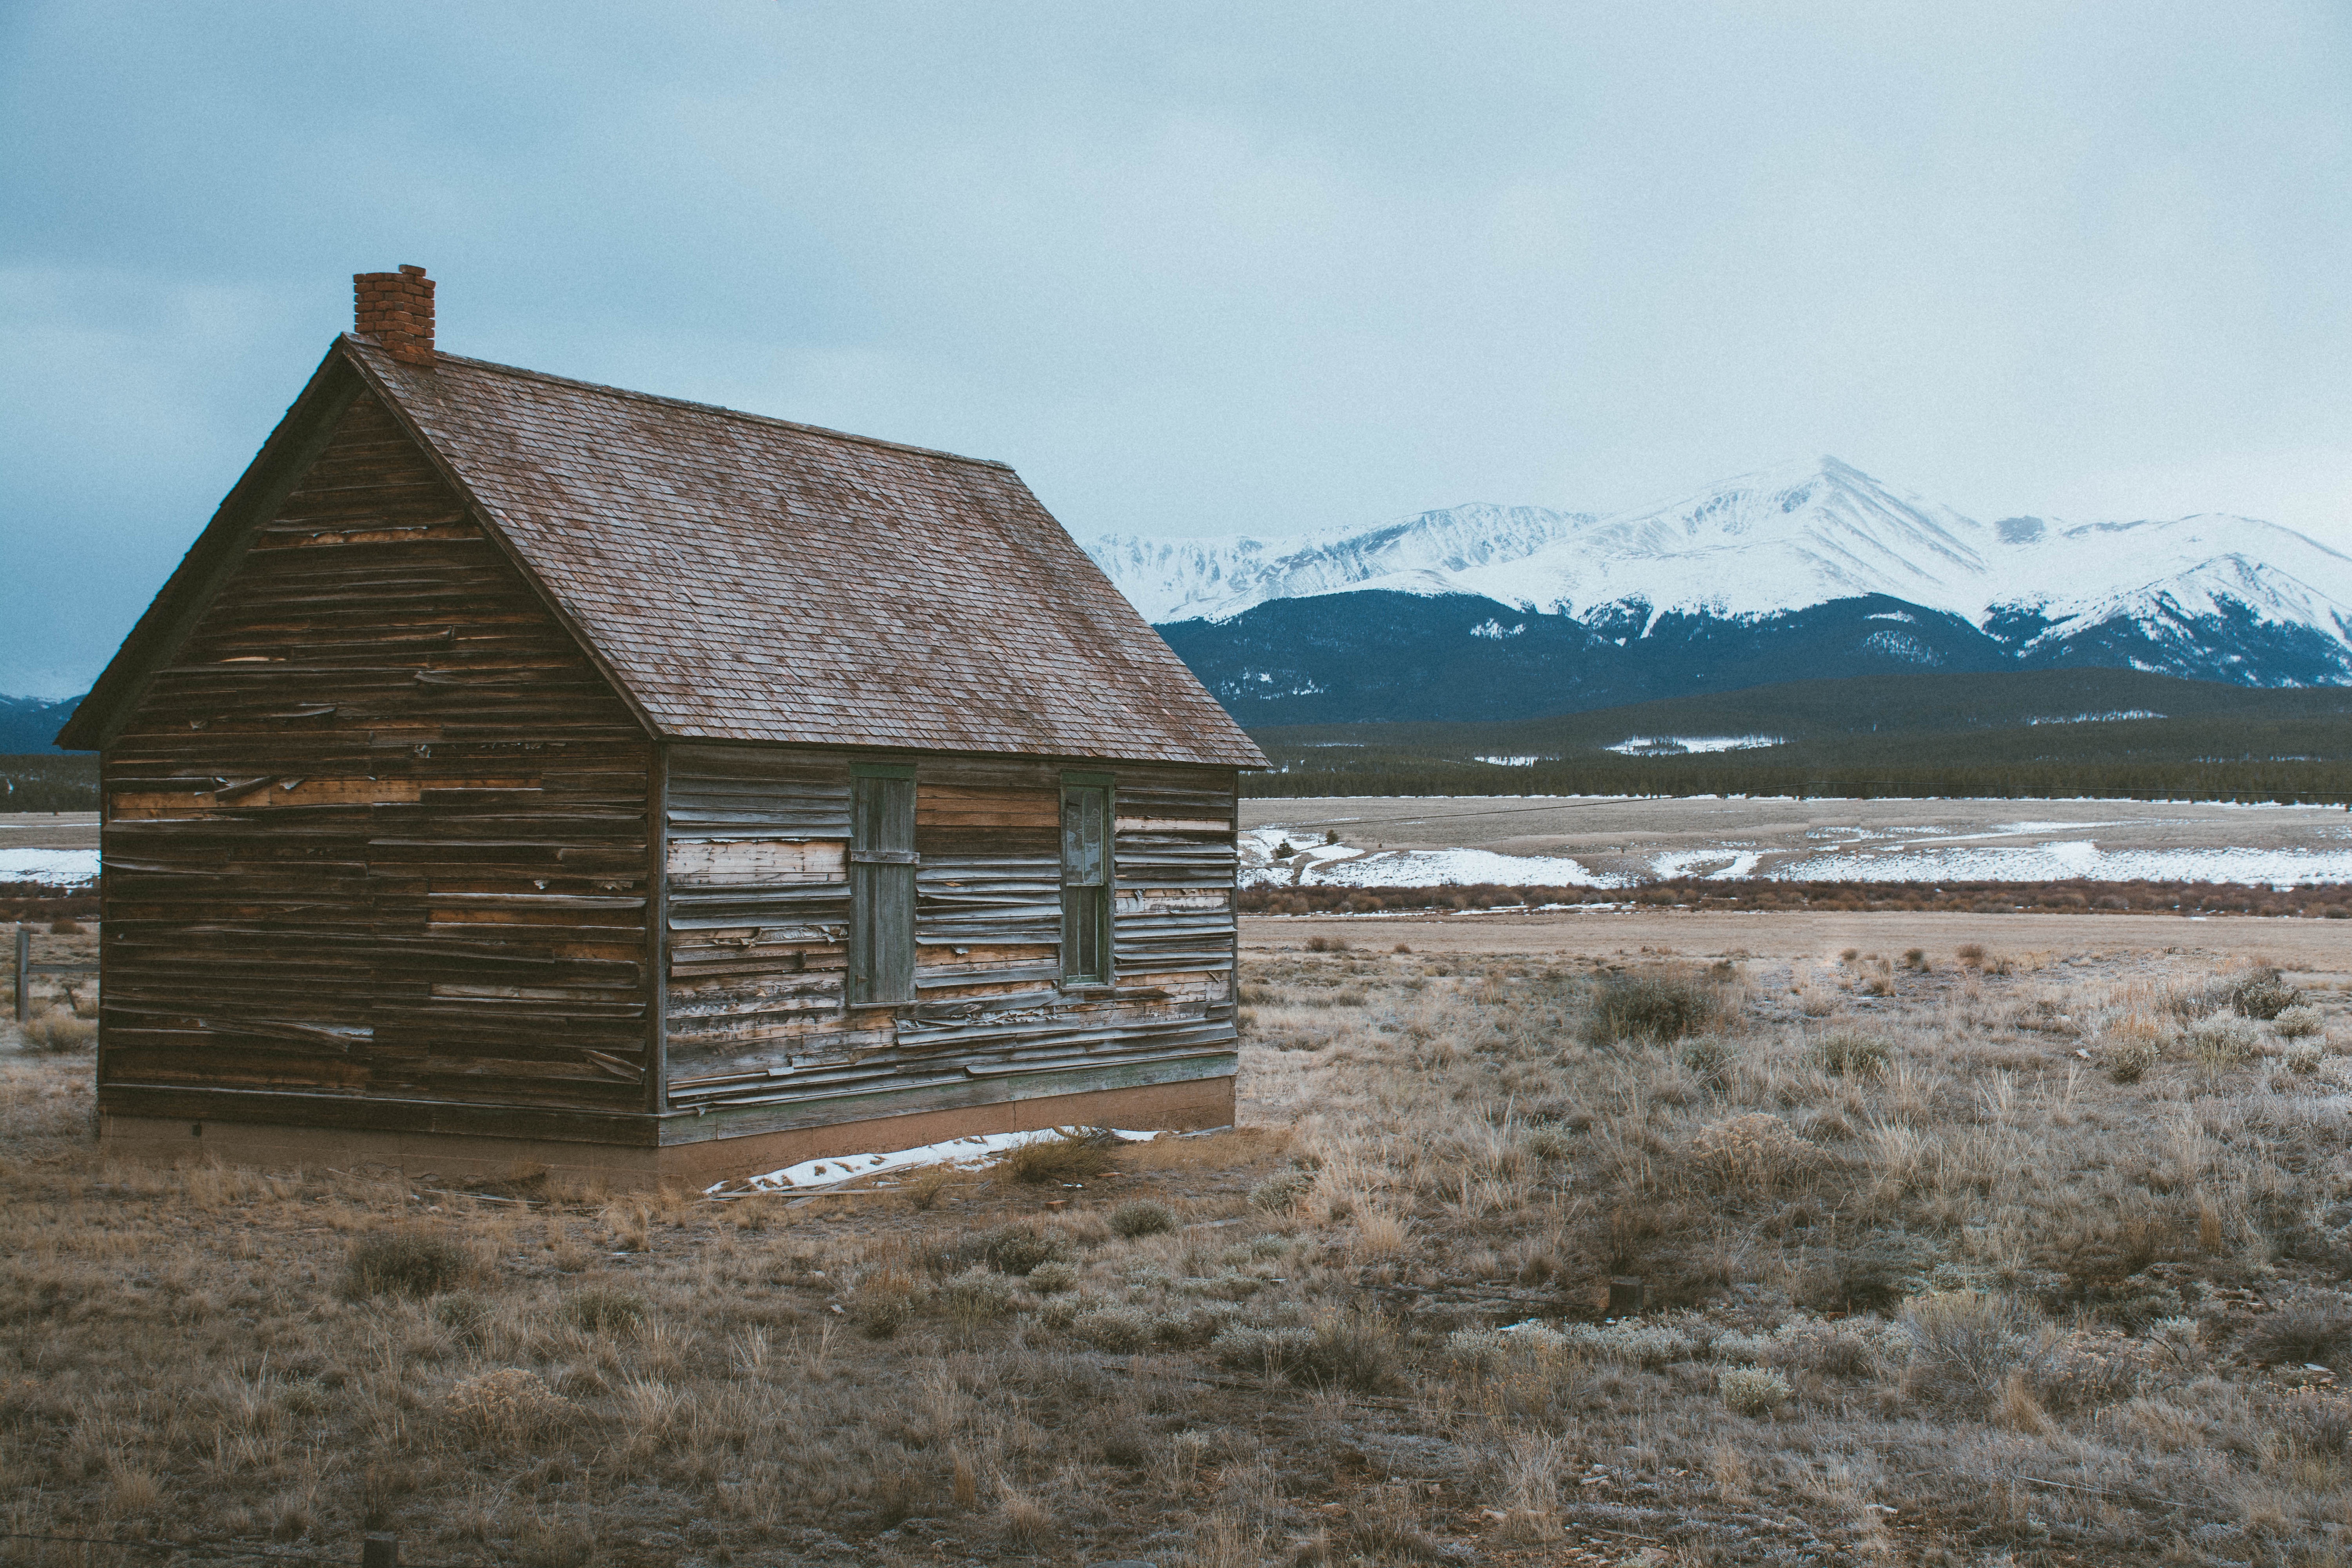
mountain, farm, house, hut, rural area